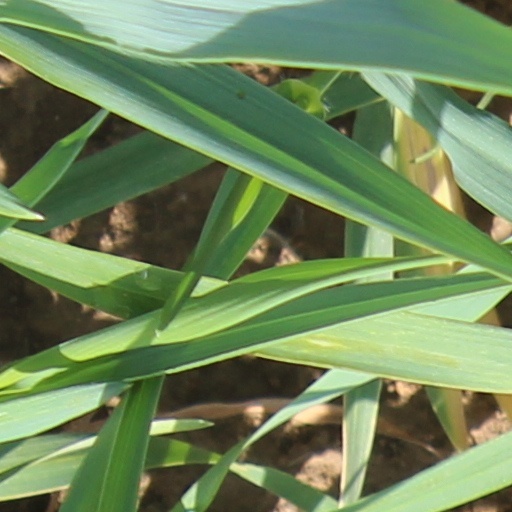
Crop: wheat